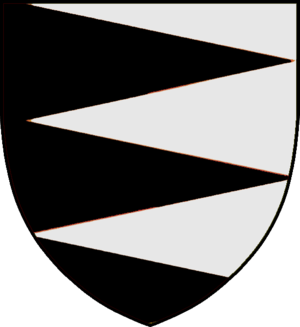
Ulfstand
Ulfstand familiens våben
Ulfstand var en uddød, navnlig i Skåne hjemmehørende adelsslægt, der førte to og en halv, stundom tre, fra skjoldets venstre side udgående sorte spidser i sølv, på hjelmen to på lignende måde farvede vesselhorn.